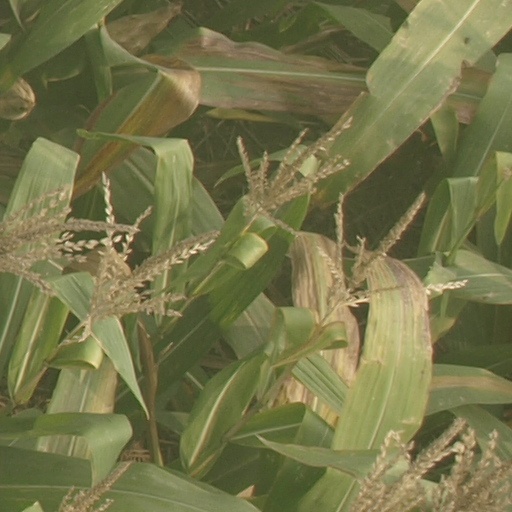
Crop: maize; corn